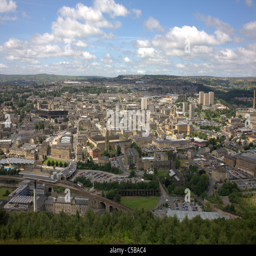
english metropolitan county viewed overlooking the town centre